Tom Thumb (locomotive)

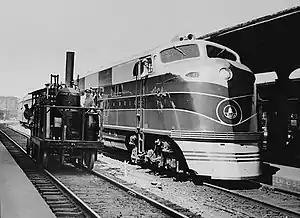
"Tom Thumb" replica alongside B&O EMC EA/EB #51, 1937. Both locomotives are on display at the B&O Railroad Museum in Baltimore.

Because "Tom Thumb" was not intended for revenue service, the locomotive was not preserved. Cooper and others associated with the railroad's early days left detailed descriptions, though, which enabled the general dimensions and appearance to be worked out. In 1892, a wooden model was constructed by Major Joseph Pangborn, a western newspaperman and publicist, who also had models made of many other early locomotives. In 1927 the B&O hosted a centennial exhibition near Baltimore, titled "Fair of the Iron Horse", and had a replica constructed for the exhibition. This replica followed Pangborn's model and therefore differed considerably from the original, being somewhat larger and heavier, and considerably taller (note that the dimensions given above are those of the replica). Also, instead of the blower in the stack, a much larger blower was mounted on the platform to provide a forced draft, and the support frame of the cylinder and guides was considerably different.